Community of the Lamb

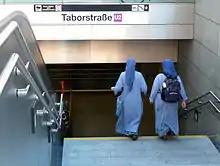
Sisters in Vienna.

The Community of the Lamb is a Roman Catholic religious institute. It consists of two branches, the Little Sisters of the Lamb and the Little Brothers of the Lamb. Since 1996, Cardinal Christoph Schönborn OP, Archbishop Emeritus of Vienna, Austria has been the bishop responsible for the Community.